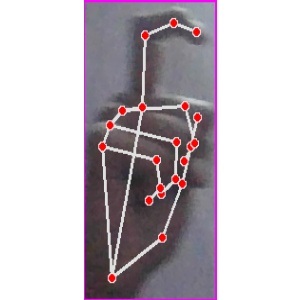
अक्षर: ट